No. 263 Squadron RAF

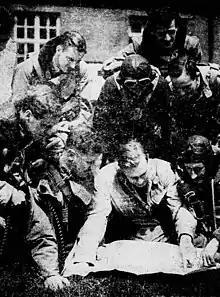
Bermudian Flying Officer Herman Francis Grant Ede DFC and other RAF pilots

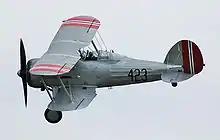
Gloster Gladiator Mk.I in RNoAF colours

Germany invaded Norway on 9 April 1940 and No. 263 Squadron was soon instructed to prepare for a move. On 20 April, the aircraft were flown, via RAF Sealand, to Scapa Flow, Scotland where Fleet Air Arm pilots landed them on the aircraft carrier and 18 Gladiators sailed for Norway. On 24 April, after two days sailing, the squadron flew its aircraft off the carrier to a landing strip on the frozen lake Lesjaskogsvatnet in Oppland in central southern Norway.